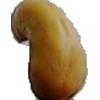
Label: caju_seed